Zagster

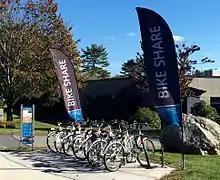
A Zagster bike sharing station

On December 12, 2018, Zagster began operating under the name "Pace" in the city of Santa Clarita, CA.